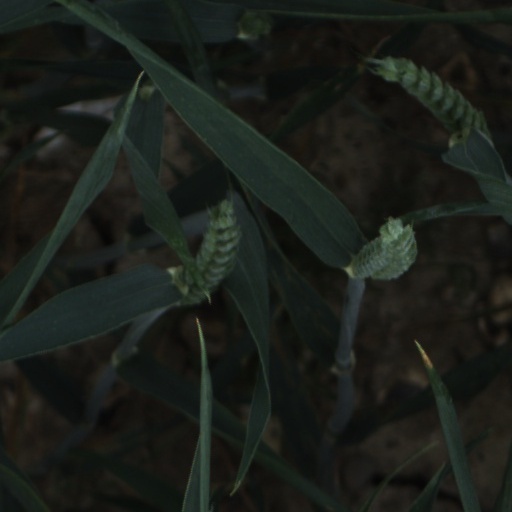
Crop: wheat